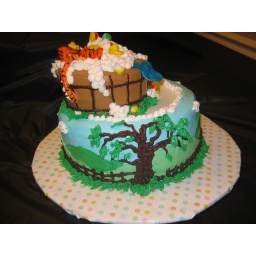
Baby Tigger in a wooden tub cake